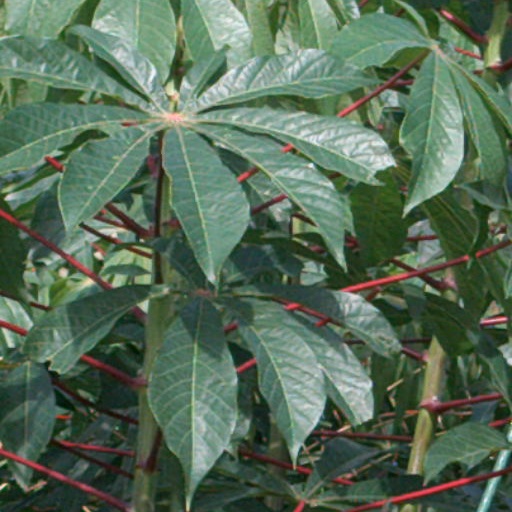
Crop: cassava